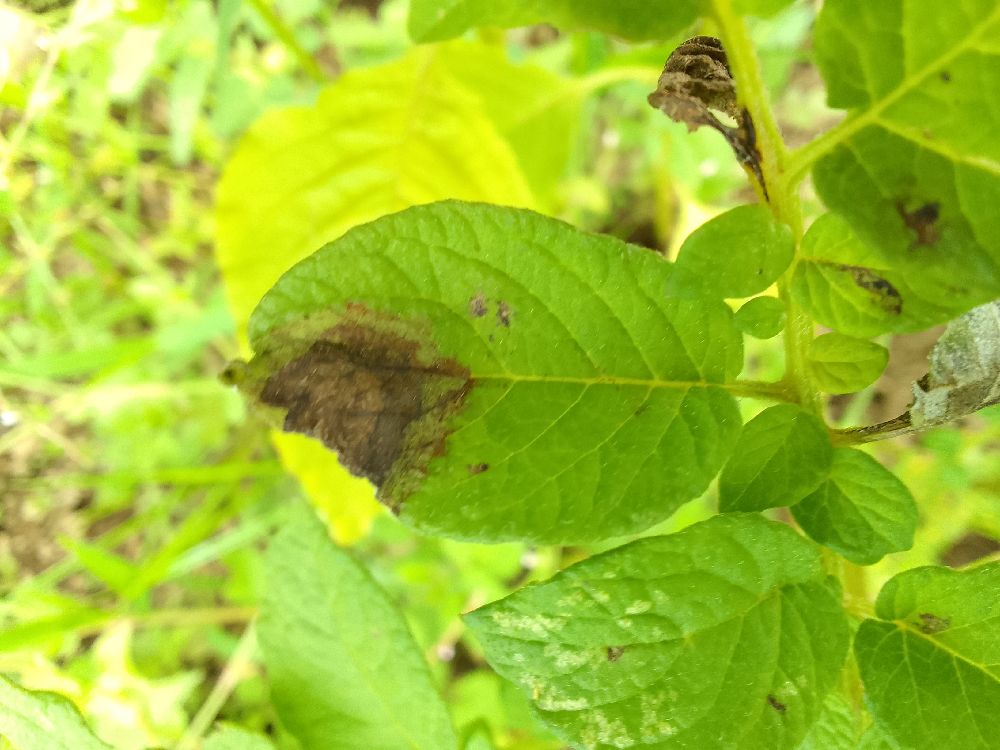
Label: Late blight